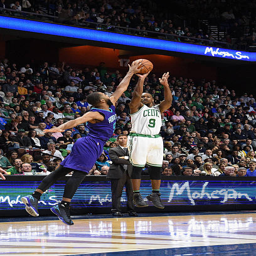
# shoots the ball against sports team during a preseason game .